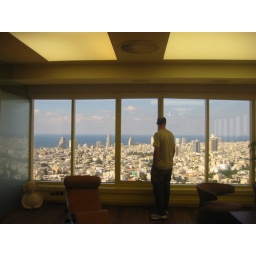
Omer looking over TA from Levinstein's tower 27th floor